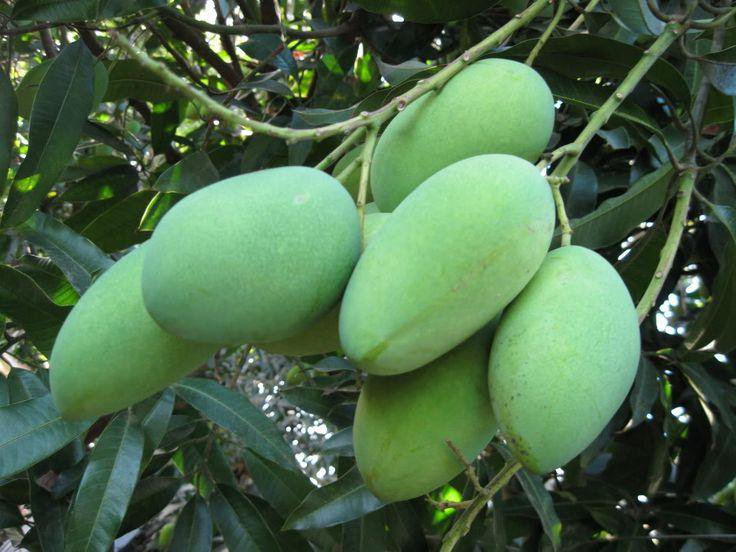
Label: Mango